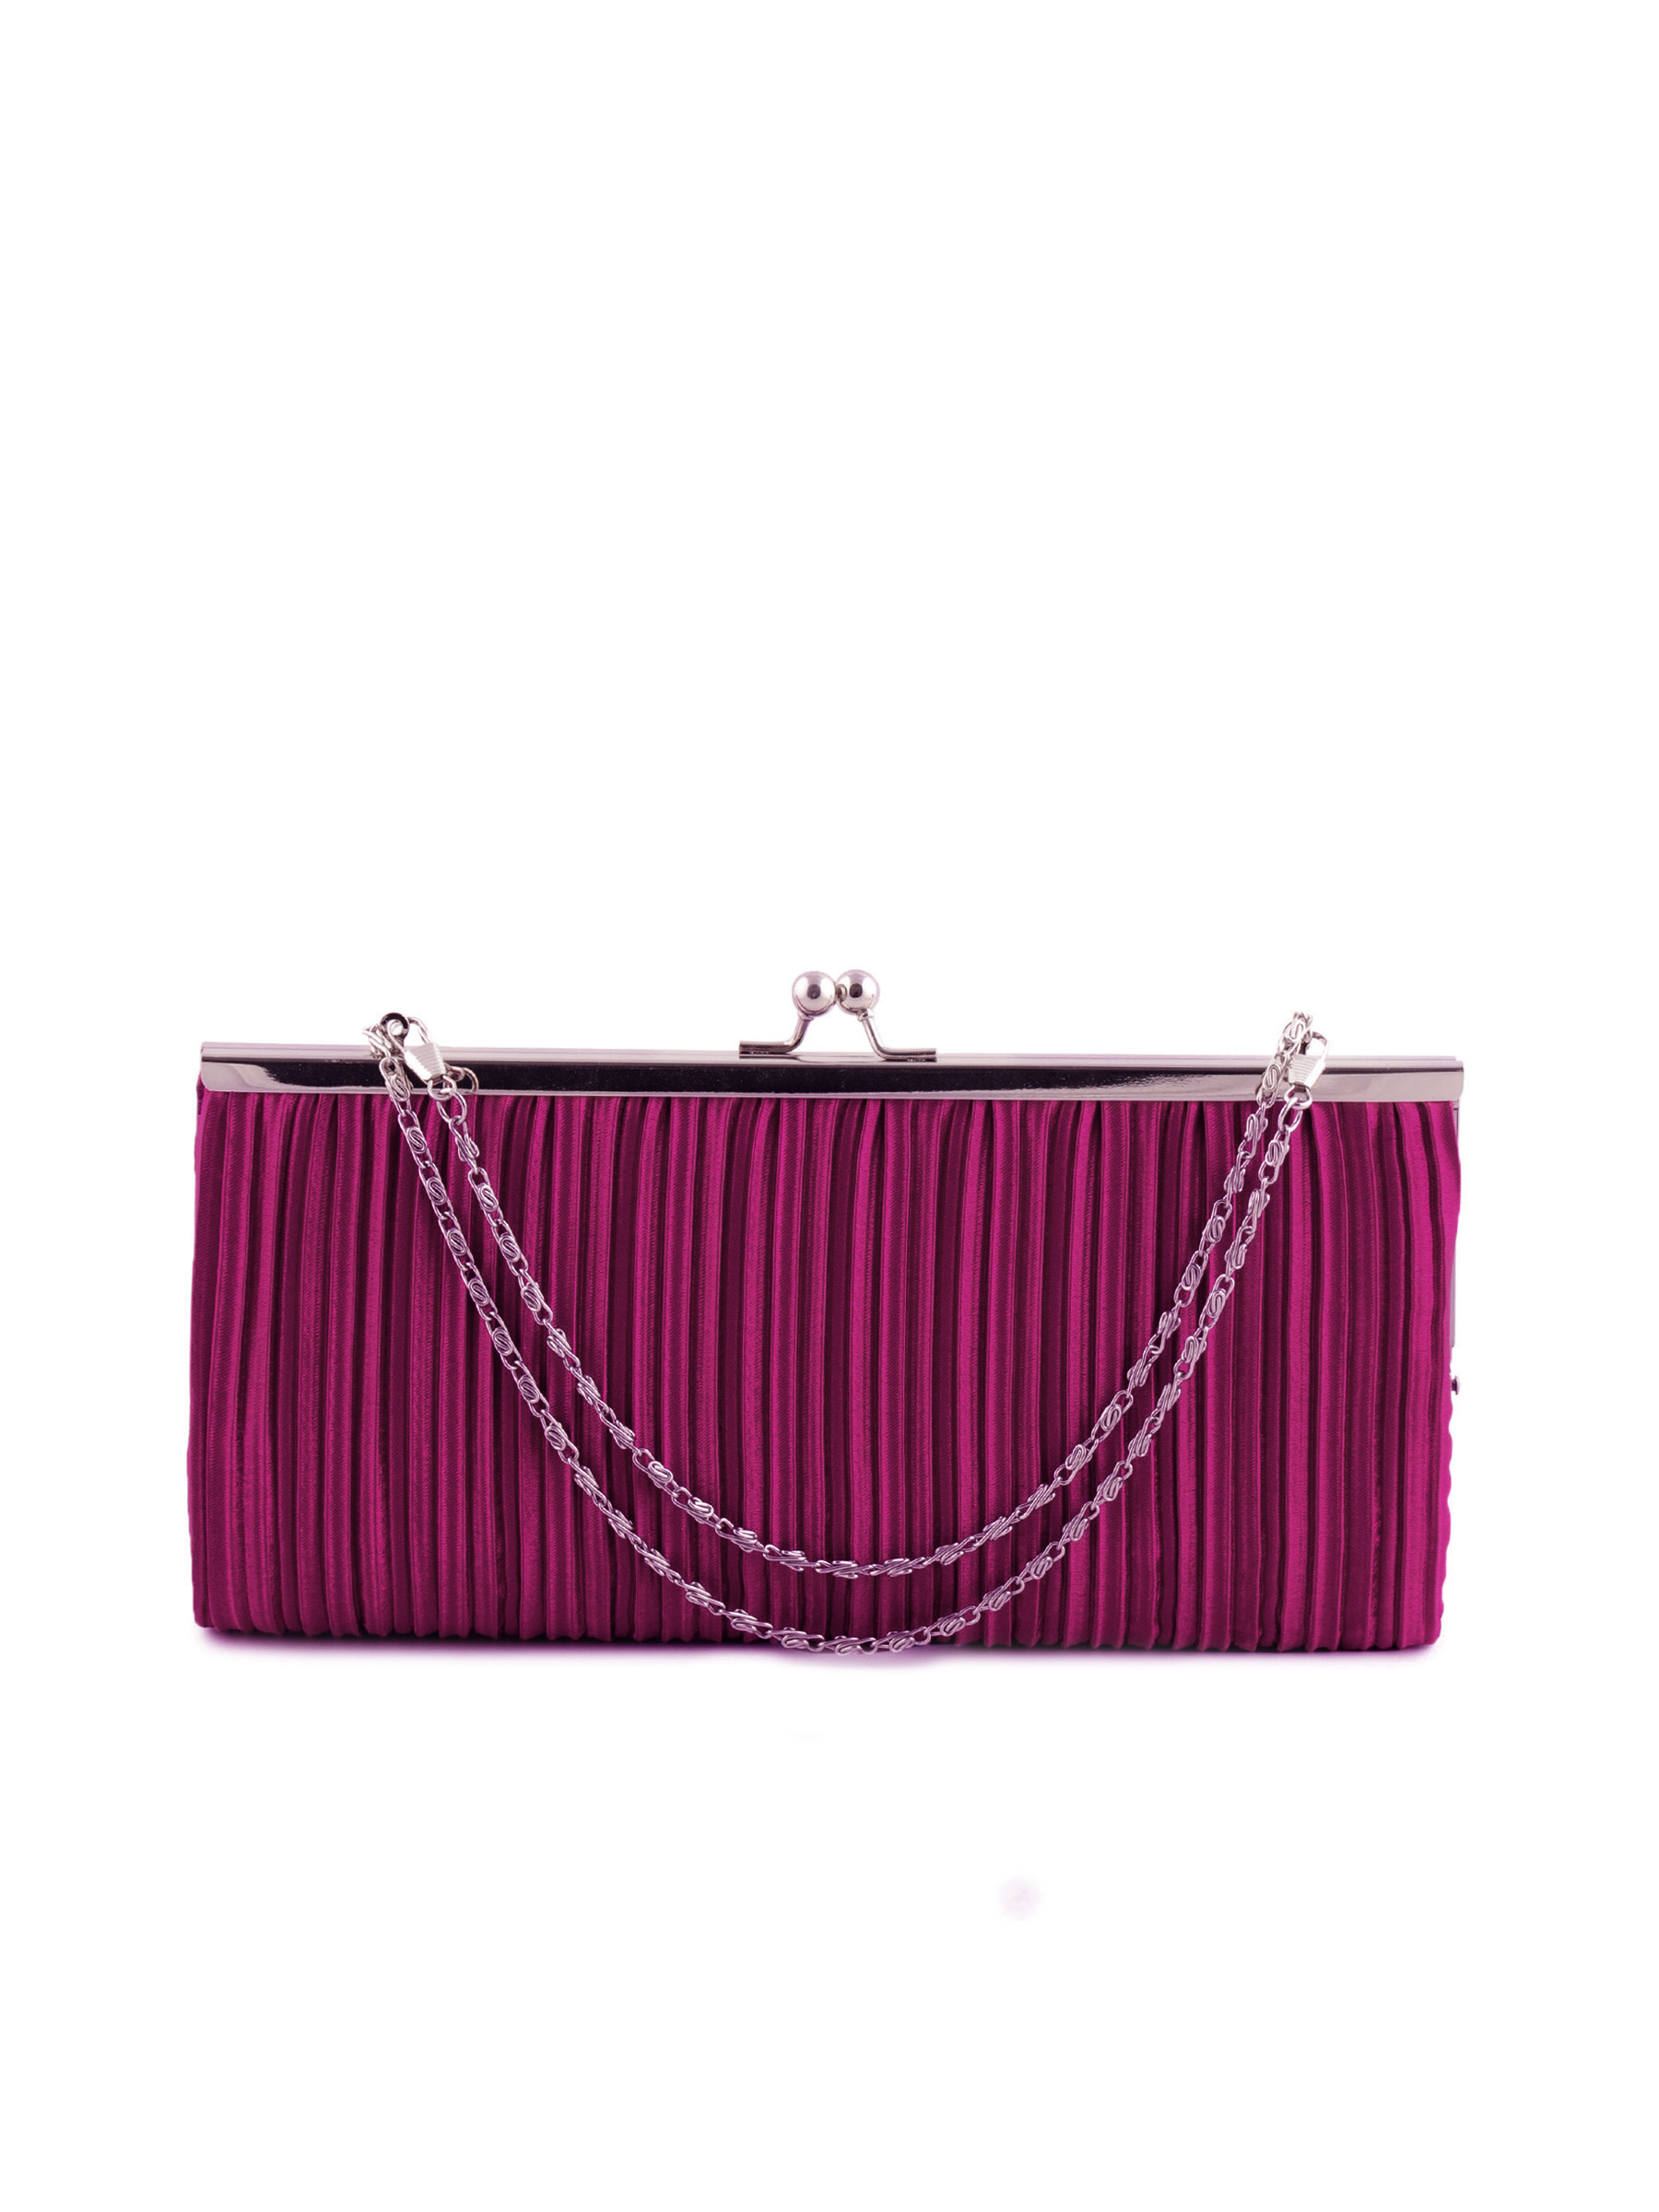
Lino Perros Women Solid Pink Wallet
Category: Accessories / Wallets / Wallets
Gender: Women
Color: Pink
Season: Winter 2015
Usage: Casual